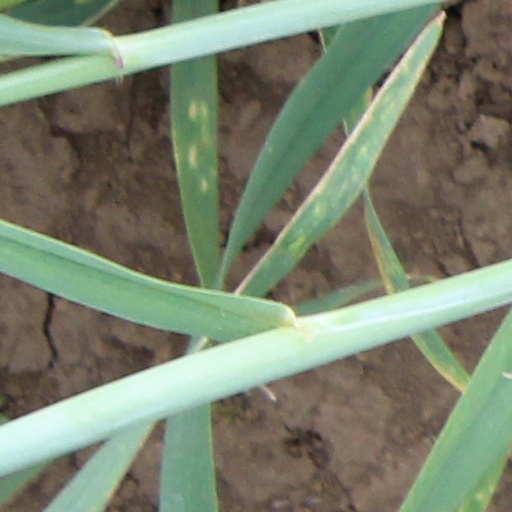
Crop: wheat